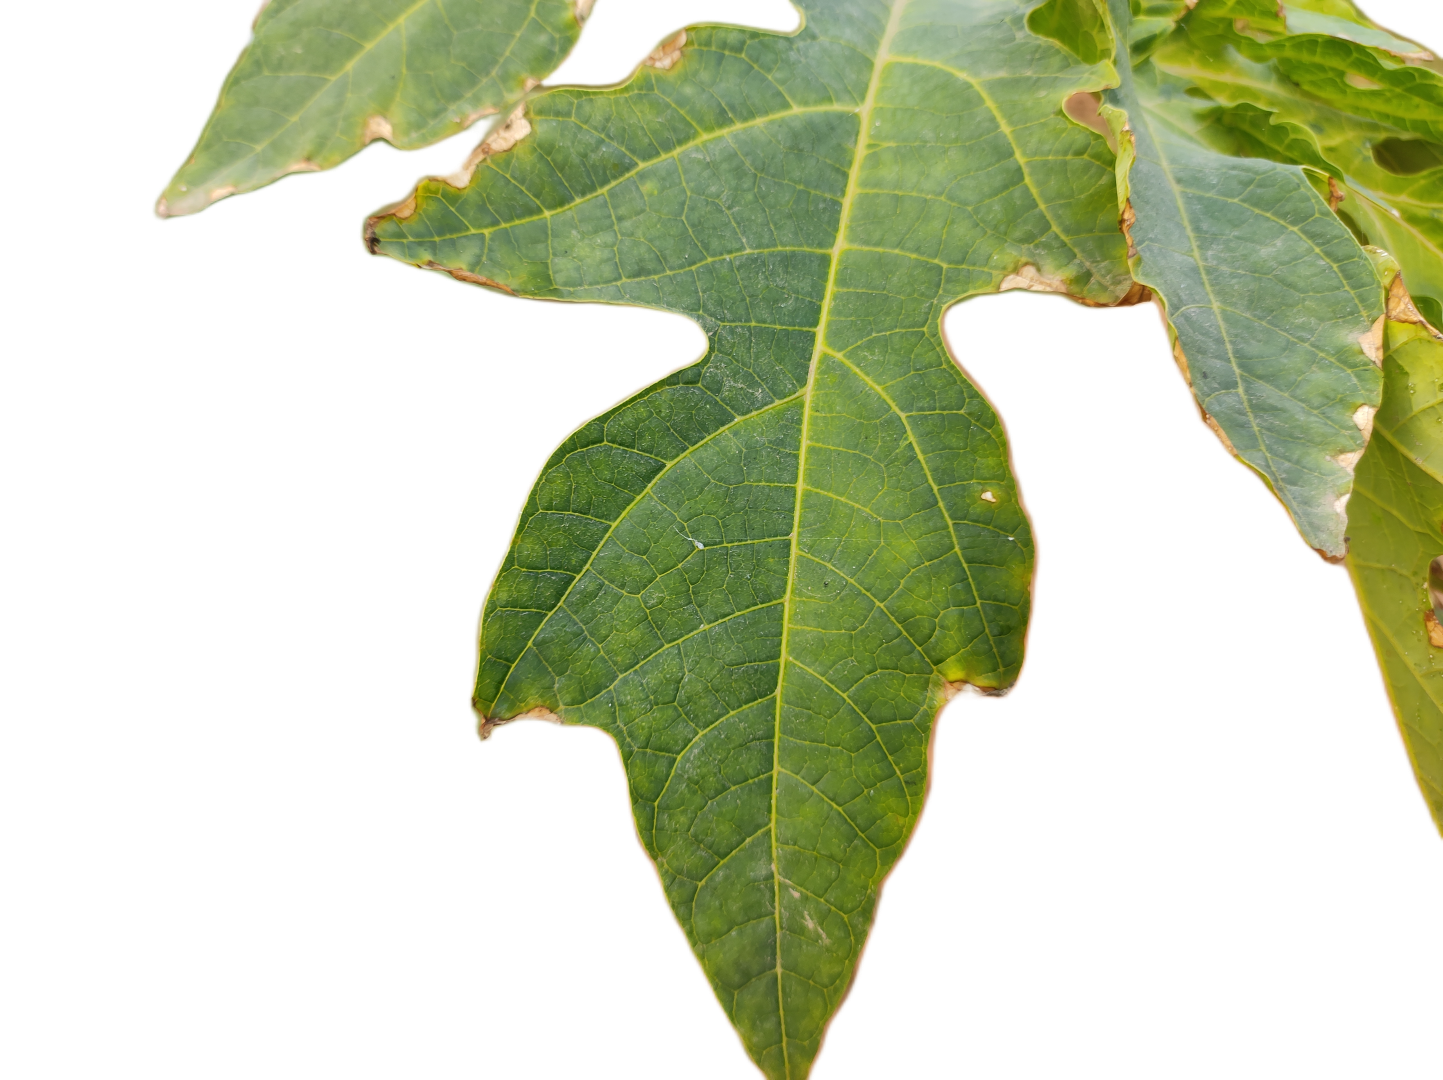
Crop: Papaya
Label: Bacterial_Blight